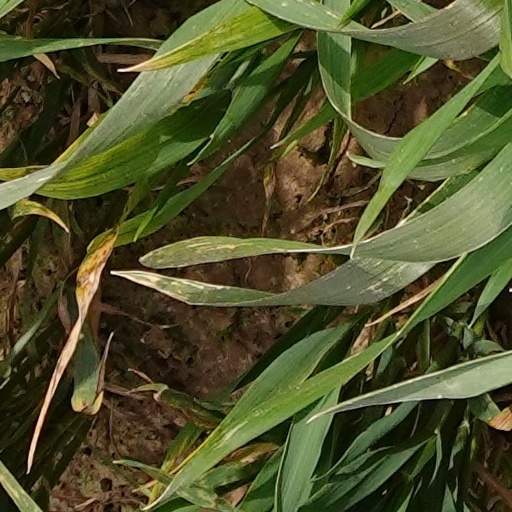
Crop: wheat